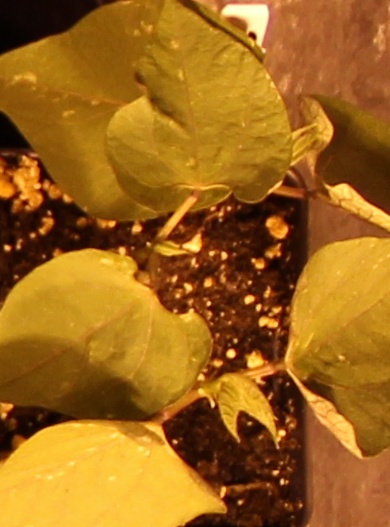
Label: Blackbean